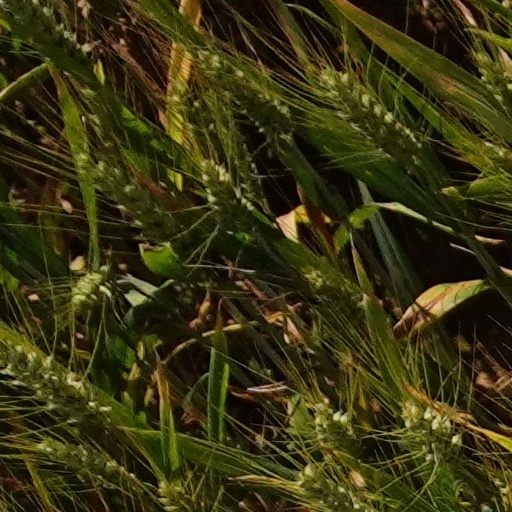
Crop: wheat